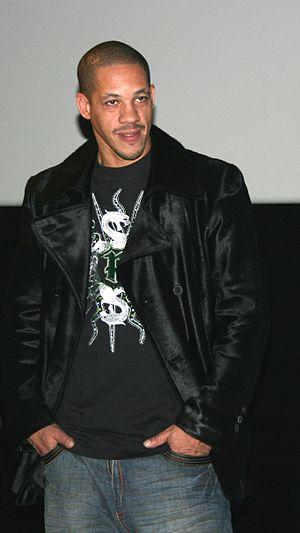
JoeyStarr à l'avant-première de Passe-passe diffusée à l'UGC Ciné Cité Les Halles, à Paris.
JoeyStarr, parfois orthographié Joey Starr, nom de scène de Didier Morville, né le 27 octobre 1967 à Saint-Denis, est un rappeur, producteur et acteur français. Il commence sa carrière musicale en duo avec Kool Shen, sous le nom de groupe Suprême NTM, l'un des piliers du hip-hop français durant les années 1990, devenu inactif en 2001, puis reformé sept ans plus tard en 2008.